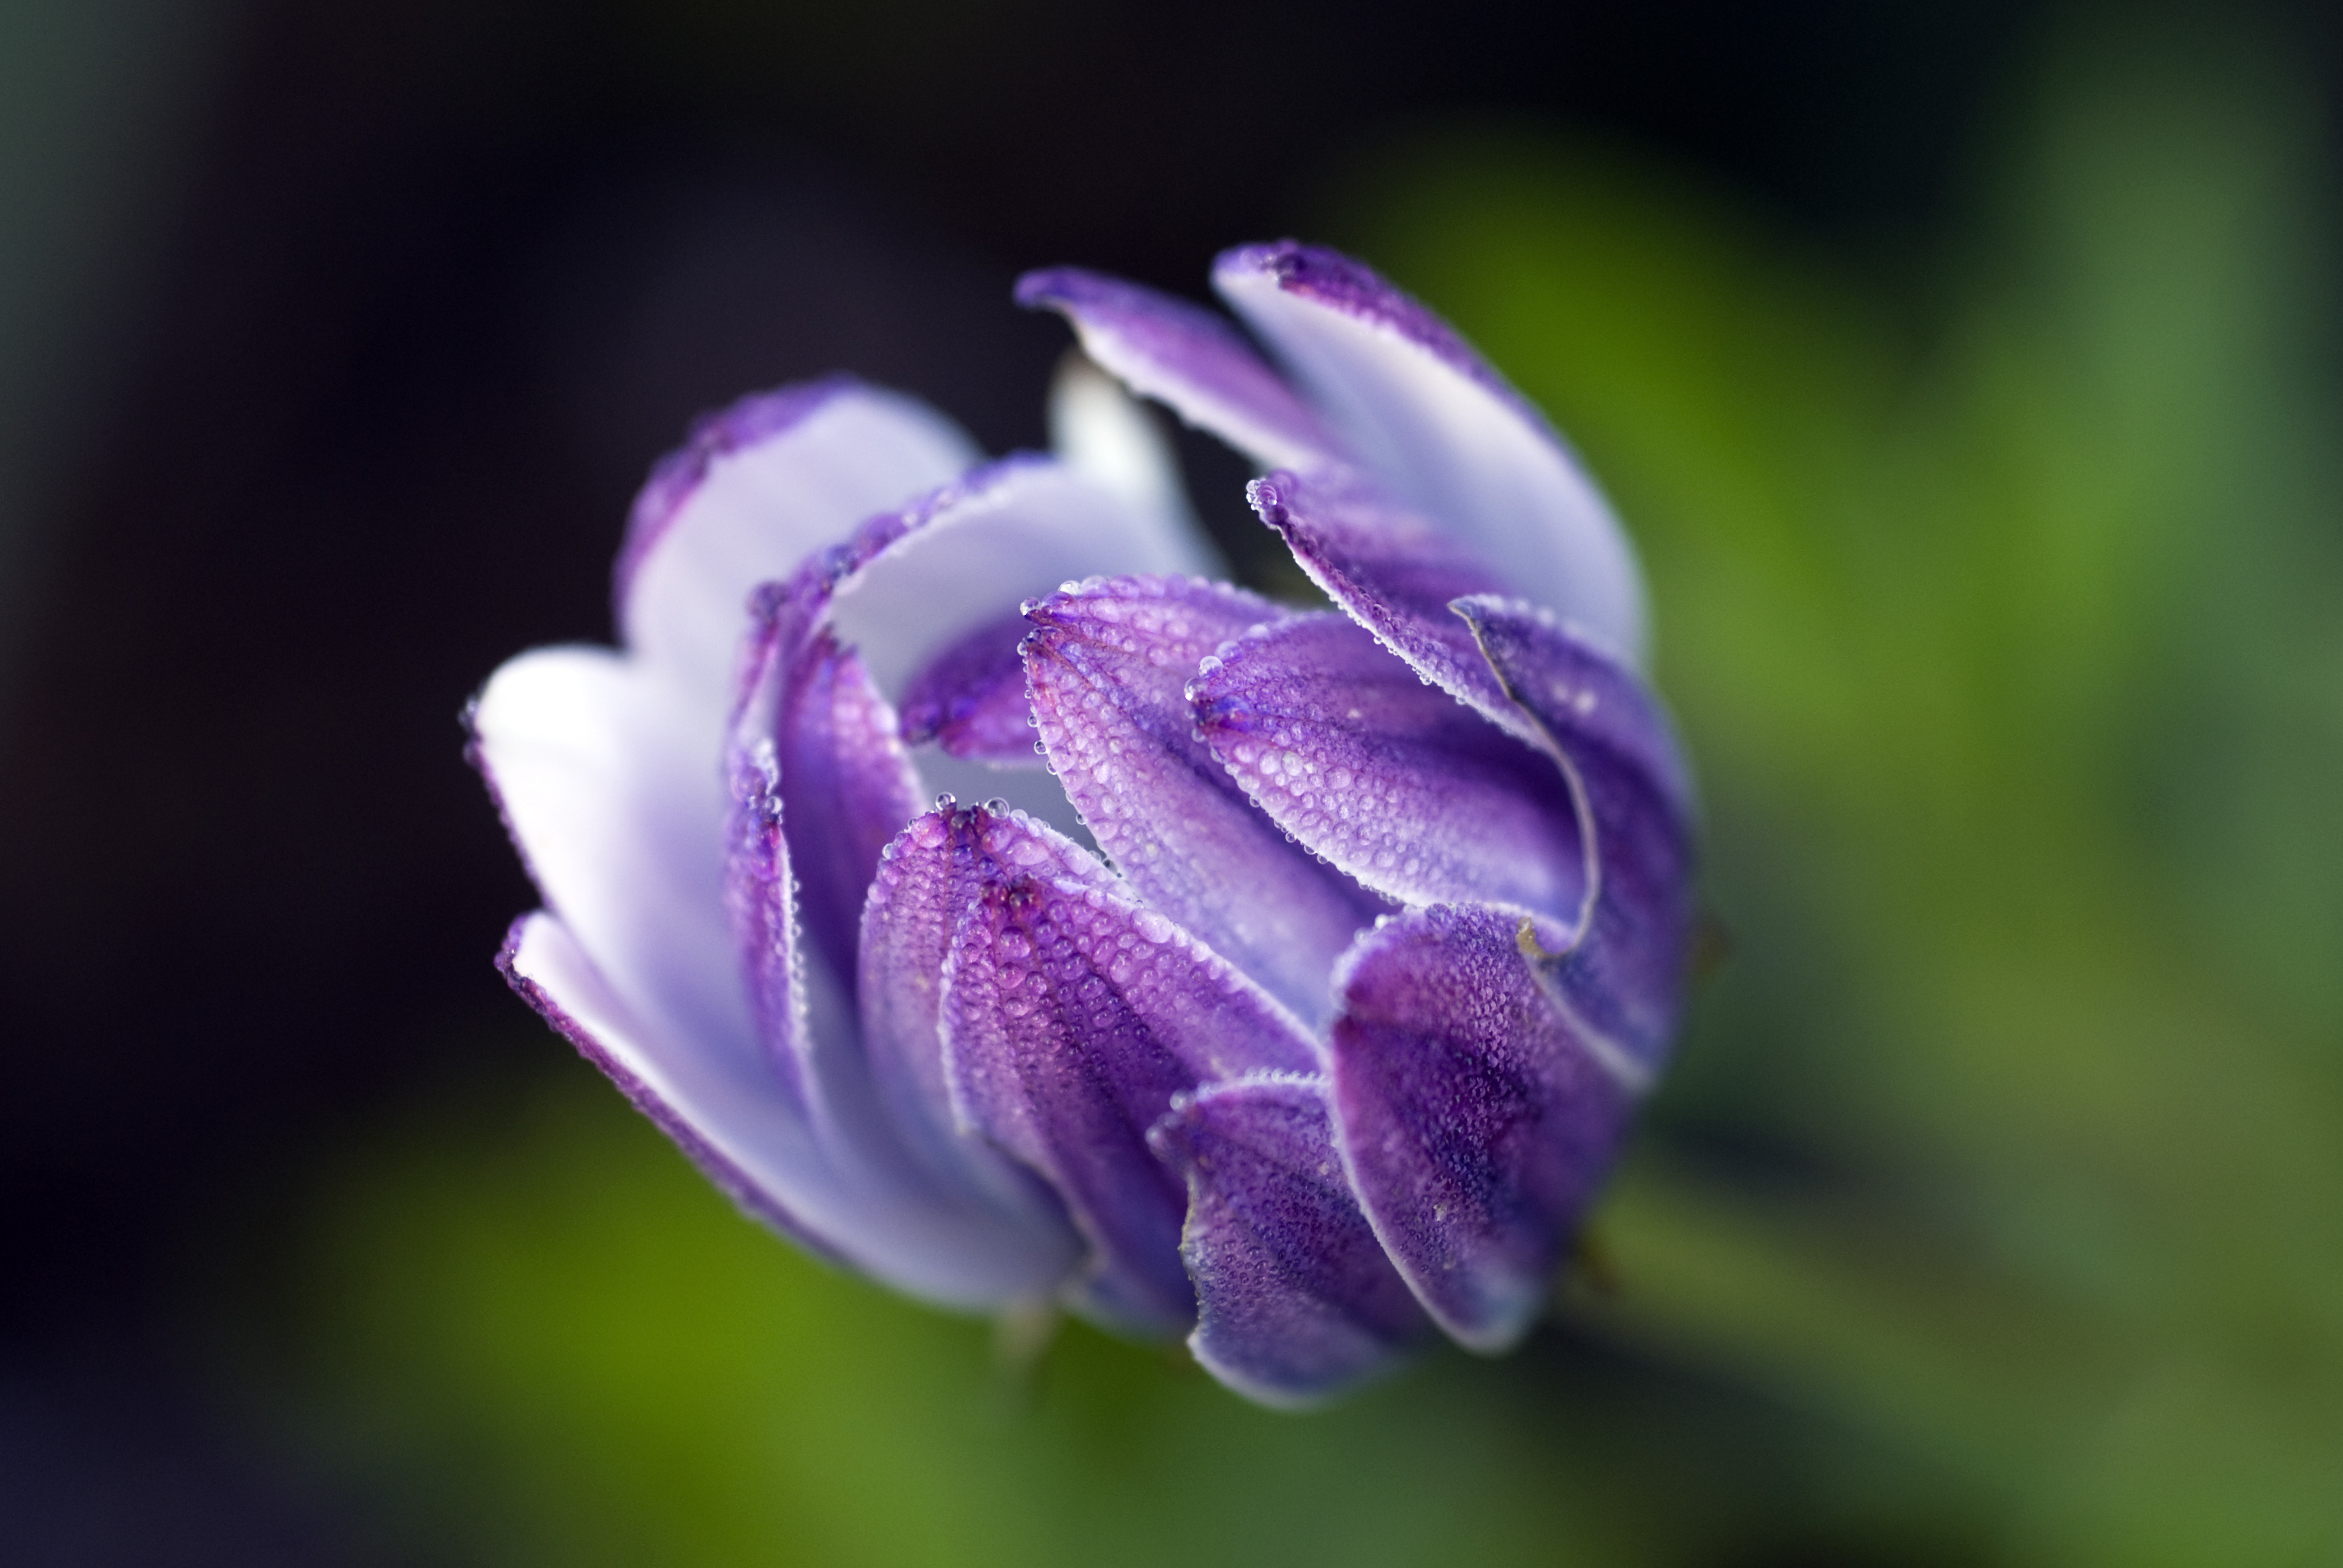
nature, blossom, plant, photography, flower, petal, green, macro, flora, wildflower, close up, asteraceae, raindrops, mauve, bud, osteospermum, macro photography, flowering plant, water drops, african daisy, plant stem, land plant, calenduleae